Kylie Minogue's 2009 North American tour

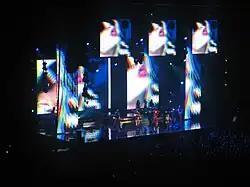
Minogue performs "In My Arms" at the Air Canada Centre, Toronto

The following set list was obtained from the 30 September 2009 concert at the Fox Oakland Theatre in Oakland. It does not represent all concerts for the duration of the tour.